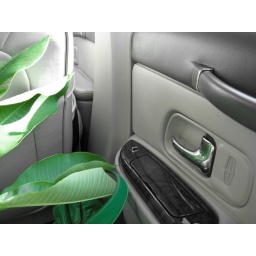
green in the car